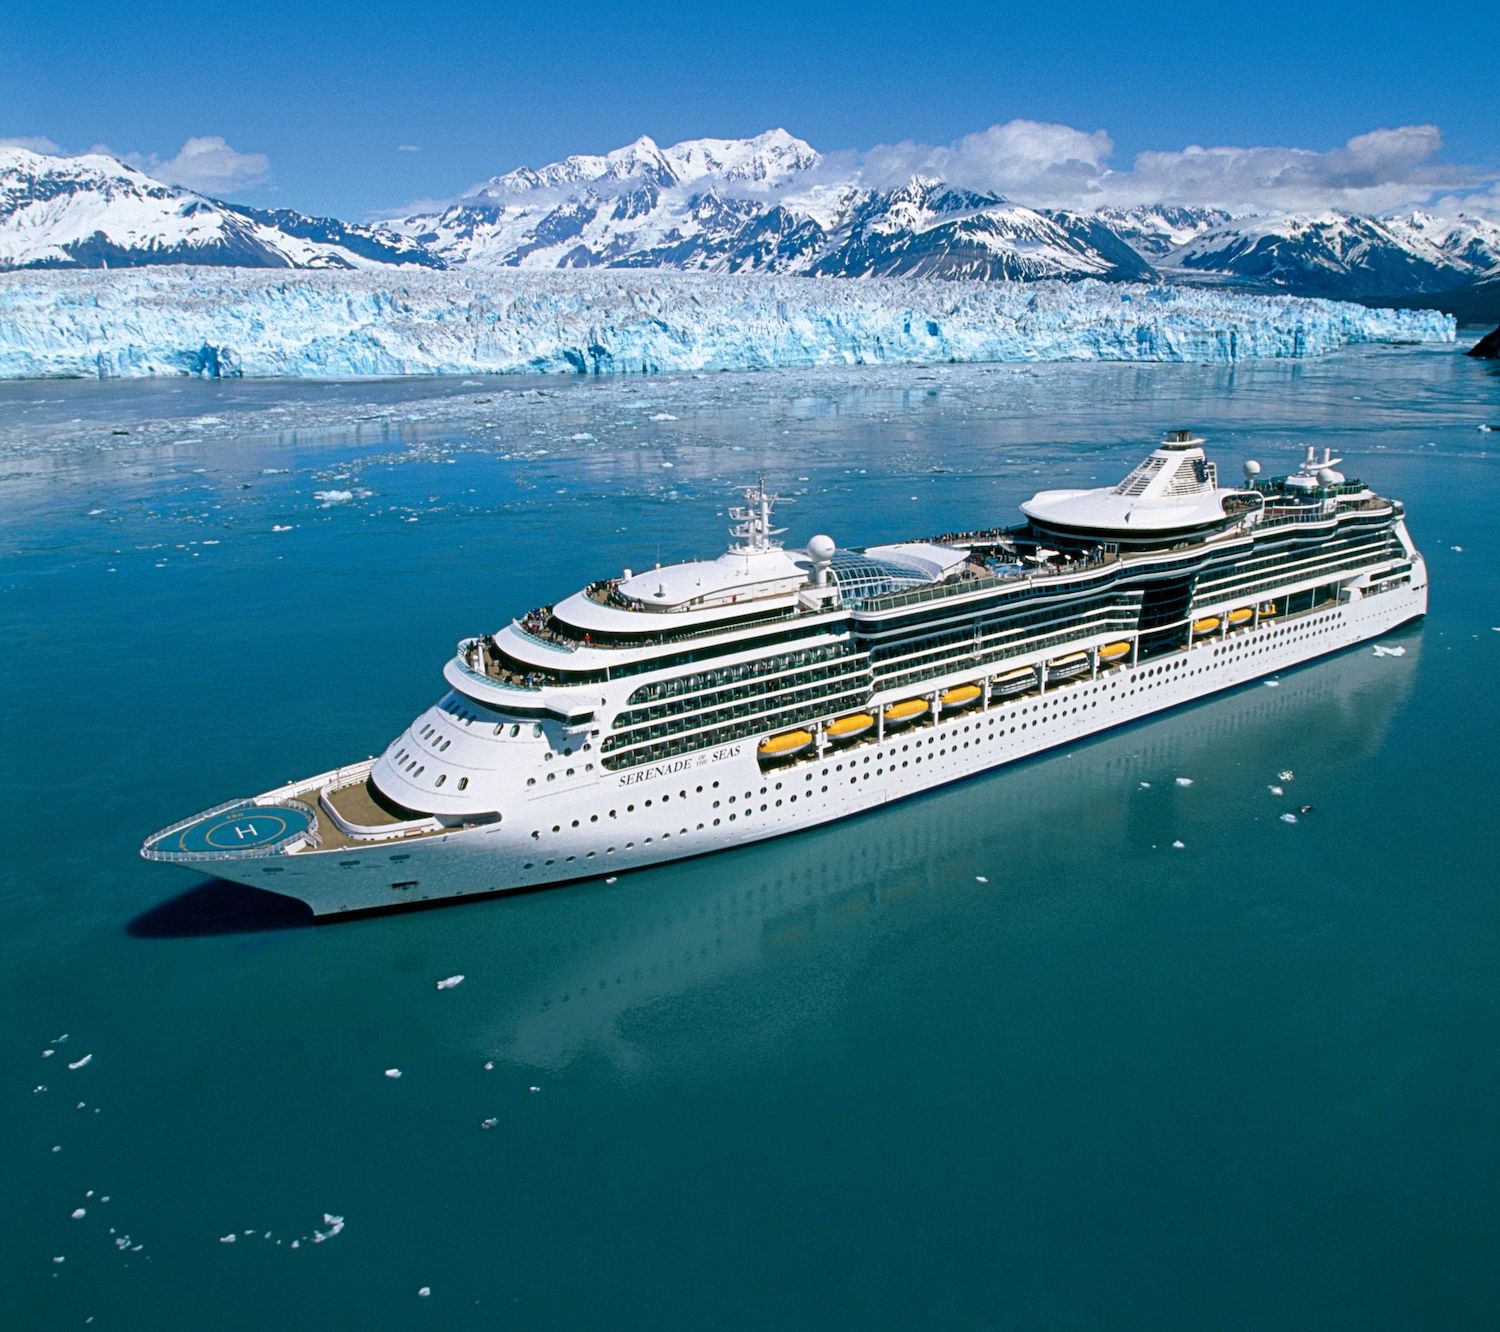
Vehicle type: Ships